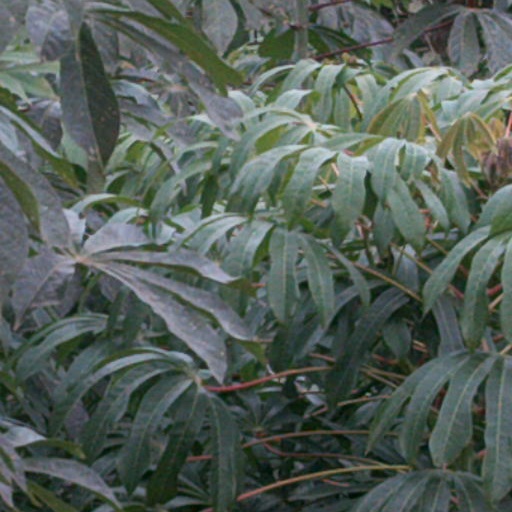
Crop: cassava